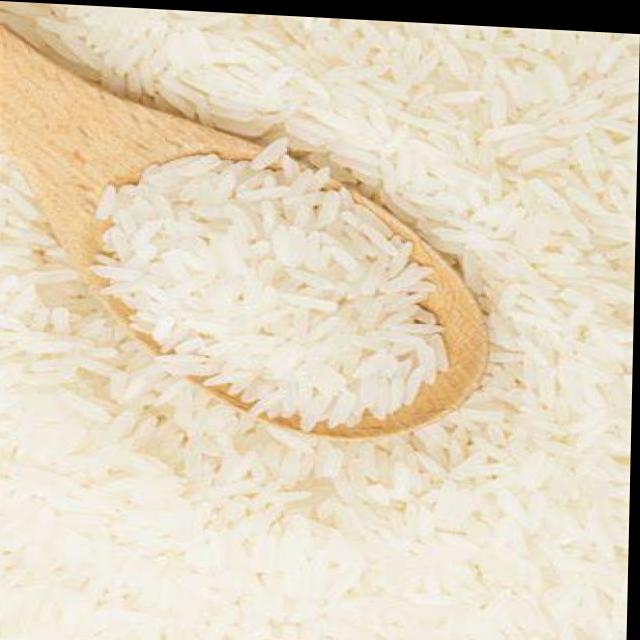
Dish: white_rice